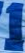
Number: 1